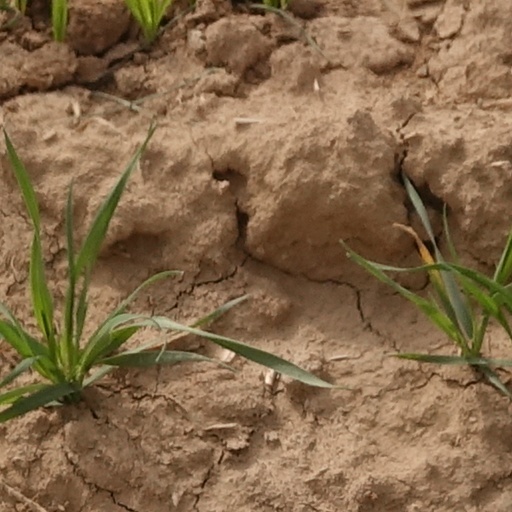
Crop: wheat